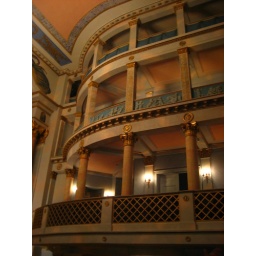
there was even a theater in the castle